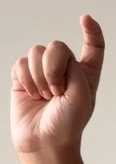
ASL sign: X